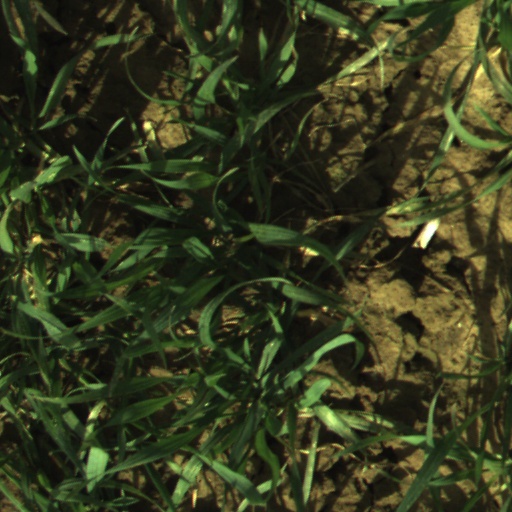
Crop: wheat